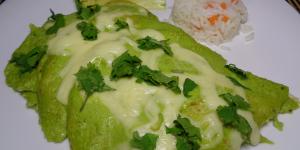
enchiladas en salsa de aguacate y chile poblano